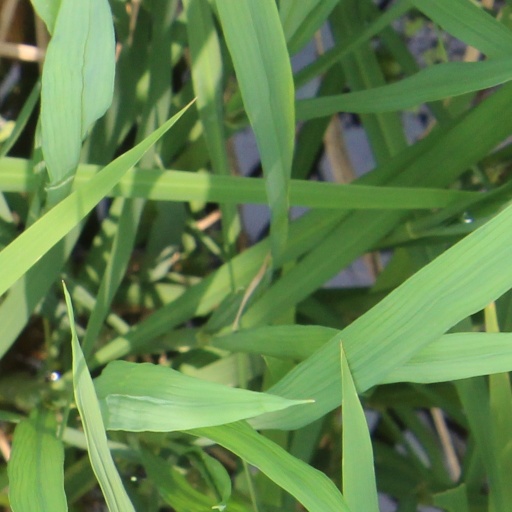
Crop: rice